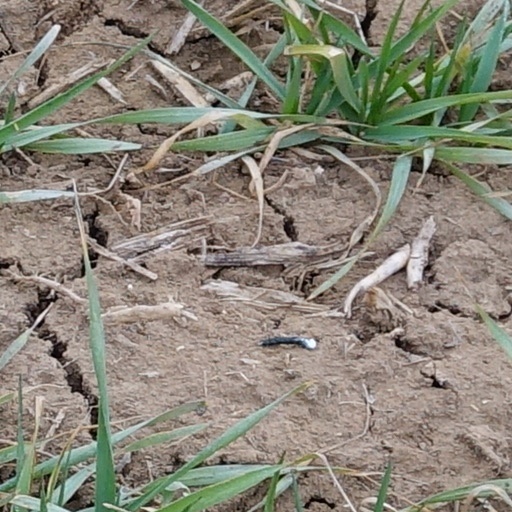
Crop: wheat